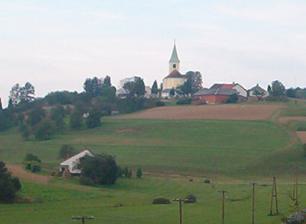
Building: St. Stephen Harding Church in Apátistvánfalva
Country: Hungary
Year built: 1785
St. Stephen Harding Church in Apátistvánfalva St. Stephen Harding Church in Apátistvánfalva or Apátistvánfalvian Church ( Hungarian : Apátistvánfalvai Harding Szent István templom, Slovene : Cerkev Svetega Štefana v Števanovci Prekmurje Slovene : Števanovska cerkev Svétoga Števana Hardinga ) is a Baroque Roman Catholic Church in the village of Apátistvánfalva (Števanovci), Hungary . It is near the Hungarian-Slovenian border, in the Vendvidék region. Its patron saint Stephen Harding was an English saint and the founder of the Cistercian Order . Because this area is traditionally ethnically Slovenian, mass was offered only in Prekmurje Slovenian . Today, mass is shown in Hungarian and the local Prekmurje Slovenian dialect. History of the church The church was built in 1785. The bishop of Vas , János Szily , aided in the construction and also supported building a school in the village. The first priest was János Marits. The new parish included Permise (now Kétvölgy ), Börgölin/Újbalázsfalva (now Apátistvánfalva), Orfalu , Rábatótfalu (now Szentgotthárd ), Szakonyfalu , and sometimes Markovci , now in Slovenia . By the 12th century, Apátistvánfalva was a Cistercian lordship. In 1183 Béla III of Hungary founded a Cistercian abbey in Szentgotthárd . The monks arrived from the Trois-Fontaines Abbey , Champagne, France . For many years, the Hungarian Slovenes had attended church in Rábakethely (near Szentgotthárd), Felsőszölnök , or Great Dolenci (Slovenia). In Alsószölnök where German, Slovenian, and Hungarian people lived, the believers went to Sankt Martin an der Raab in Austria (a church was also built in Alsószölnök built in 1816). In the choir The High Altar (Legend of Stephen Harding -Mural). Bishop Szily supported masses being offered in the local language ( Croatian , the Prekmurje Slovene , or German ), and therefore he appointed Marits. In 2005 Jožef Smej , the bishop of Maribor , and a few Hungarian and Slovenian priests blessed a memorial tablet in the church listing the names of Apátistvánfalvian priests and chaplains. Building The church's walls are 2 metres (6.6 ft) thick, and it can hold 2,000 people. The baroque murals were created by an unknown painter. The High Altar shows the Legend of St. Stephen Harding. The Trinity is depicted above the mural. There is an organ in the choir. The organ was made in 1894 and restored in 2007. Before the restoration, a small organ was used. The steeple has two bells. Near the church are a school, cemetery, parish office, war memorial, and the statue of the Virgin Mary. Gallery Sermon on the Mount Moses and the Burning Bush The Trinity The name of Priest György Küzmics (1752-1810) of the Old Small Bell The Great Bell The memorial tablet of the istvánfalvian Priests and Chaplains Priest of Apátistvánfalva János Marits János Marits was of Slovenian descent ( Slovene : Janoš Maritš ) and was born in Sveti Jurij, Rogašovci (Slovenia) in around 1757 or 1767. He learned theology in Győr . His consecration was September 20, 1783. He was a clerk in Dolenci. He then was a chaplain in Rábakethely. Marits built the Apátistvánfalvian school and hired the teacher György Marits (born in Gerečavci in 1766 and died in 1810). Marits was the first priest in Apátistvánfalva. In the future, he worked in Felsőszölnök. János Marits died April 24, 1800. He spoke Slovene and German. István Hüll P. This section needs expansion . You can help by adding to it . ( September 2011 ) István Hüll P. was born Dolnji Slaveči. József Teklics József Teklics was of Croatian descent and was born in Szentpéterfa on April 26, 1770. His parents, Sándor Teklits and Katalin, were petty noblemen. His consecration was on September 14, 1793. He was chaplain, then priest in Apátistvánfalva (1793–1795), Turnišče (1795–1796), chaplain and clerk in Oberwart (1796–1797), chaplain in Szepetnek (1797–1801), and finally, priest in Szőce . After 1805 he was a chaplain in Nagygencs (now Gencsapáti ) and Gaas. In 1806, he lived in  Győr. He died sometime after 1824. György Küzmics György Küzmics was of Slovenian descent ( Slovene : Jurij Küzmič ) and was born in Dolnji Slaveči on December 14, 1752. He learned theology in Győr and Buda . He was consecrated in Grad, Slovenia on September 13, 1779. He was then a chaplain in Rábakethely (1779–1781), a priest in Gornji Petrovci (1781–1785), and finally in Dolenci (1785–1795). He worked in Apátistvánfalva by September 26, 1795, until February 27, 1810. Küzmics was dean of Őrség . He spoke Slovenian and German. Mátyás Ivanóczy Mátyás Ivanóczy was a Slovenian petty nobleman, not Hungarian. The old name of Ivanóczys is Kodila or Kobila. The Ivanóczy name alluded to the family provenance Ivanóc (Ivanovci). He was born in Ivanovci on February 2, 1781. His parents were Mihály Kodila and Katalin. His consecration was in 1804. He was a chaplain in Turnišče (1804–1808), Beltinci (1808–1810), and a priest in Apátistvánfalva by May 8, 1810. He died on April 18, 1834. He spoke Slovene and German. Imre Károly Árendás Imre Károly Árendás was the first Hungarian priest in Apátistvánfalva. He was born in Tardos on October 22, 1798. His parents were János Árendás and Katalin Gálitz. In Vienna he learned theology, then spent three years in Szombathely. His consecration was on October 28, 1821. He was an educator by 1821, and spent 1822 in Nagycsákány (now Csákánydoroszló ) in the Batthyány-castle. He was a  chaplain in Rábakethely (1822–1823), Vasszentmihály (1823–1824), Nyőgér (1824–1825.), Szepetnek (1825–1828), clerk in Kőszegszerdahely (1828), priest in Alsószölnök (1829–1834), then Apátistvánfalva (1834–1851). In 1851he  was a superannuate. He died in Pásztorháza on December 30, 1857. He spoke Croatian, Slovene, and German. József Borovnják Main article: József Borovnják This section needs expansion . You can help by adding to it . ( September 2011 ) János Szerényi János Szerényi's real name was János Czvörnyek. He was of Slovenian descent. He was born in Grad, Slovenia, on March 9, 1815. His parents were  György Czvörnyek and Éva Szlámár villeins. He was consecrated on July 20, 1842. He was a chaplain in Murska Sobota (1842–1844), Črenšovci (1844–1845), Križevci (1845–1847), Bogojina (1847), Sveti Jurij, Rogašovci (1848–1852), Beltinci (1848–1852). He was a priest in Apátistvánfalva by February 1852. He died on March 31, 1869. He spoke German and Slovene. József Ivanóczy József Ivanóczy was born in Ivanovci on March 17, 1842. His parents were Miklós Kódela and Rozália Borovnyák. His consecration was on March 9, 1868. He was a chaplain in Beltinci (1868), Felsőszölnök (1868–1869), priest in Apátistvánfalva (1869), sometimes again chaplain in Črenšovci (1869–1870), Tišina (1870–1872), Lendvavásárhely (now Dobrovnik ) (1872–1873), Felsőszölnök (1873–1878), priest in Sveti Sebeščan (1878–1896). He was in Križevci by 1897 until  1901 as a clerk. In 1901 was chaplain in Črenšovci. Died in Radkersburg June 21, 1903. He spoke Slovene and German language. István Scsavnicsár István Scsavnicsár was born in Rakičan , near Murska Sobota on August 10, 1828. His parents were István Scsavnicsár and Katalin Szecsko. His consecration was on March 8, 1855. He was a chaplain in Grad, Slovenia (1855–1856), a clerk in Gornji Petrovci (1856–1869), and priest in Apátistvánfalva by 1869. He died on January 15, 1894. He spoke Slovene and German. Károly Fodor Károly Fodor was born in Krajišnik , in Vojvodina , and was of Hungarian-Serbian descent. He was born on November 11, 1839. His parents were Sándor Fodor and Fáni Vresits. In the VII. and VIII. class, he was a small seminarist. He was consecrated on July 20, 1863. He was a chaplain in Felsőszölnök (1863-1865.), Tišina (1865–1868), Beltinci (1868–1869), and priest in Apátistvánfalva (1869), and at Gornji Petrovci (1869- 1894). By August 1, 1894, a new pastor in Apátistvánfalva. He died on July 24, 1908. He spoke Slovene. István Kóczján István Kóczján was a Slovenian priest. He was born in Sodešinci on October 29, 1866. His parents were József Kóczján and Ilona Pertóczi. He was consecrated on July 16, 1891, and was chaplain in Grad, Slovenia (1891), after clerk (1892), a clerk in Tömörd (1892-1893), chaplain in Murska Sobota (1893–1894), a clerk in Apátistvánfalva (1894), priest in Gornji Petrovci (1894–1908), and was a priest in Apátistvánfalva by October 1, 1908. He died on January 3, 1925. His tomb is in the cemetery. He spoke Slovene. István Tóth This section needs expansion . You can help by adding to it . ( September 2011 ) István Tóth István Tóth was born in 1955 in Felsőszölnök. Between 1970 and 1974, he attended the Secondary School of the St. Benedict Order at Pannonhalma. He pursued his studies for the priesthood at the Theology College of the Bishoprics of Győr. He died in 2001. Ferenc Merkli Main article: Ferenc Merkli This section needs expansion . You can help by adding to it . ( September 2011 ) Ferenc Merkli was born in Szakonyfalu. Tibor Tóth This section needs expansion . You can help by adding to it . ( September 2011 ) Chaplains György Kultsár György Kultsár was a Hungarian priest. He was born in Nemesvis in Sopron country around 1766. He learned in the Seminary in Bratislava . His consecration was on August 24, 1790. He was a chaplain in Apátistvánfalva (1790–1791), Szentgyörgyvölgy (1791–1792), Páka (1792–1793), a clerk in Egyházashetye (1793, --1797), a priest in Rábakovácsi (1797–1825). In 1825, he was a superannuate. He died in Szombathely on October 27, 1830. Péter Bognár Péter Bognár was born in Slovakia , in Michal na Ostrove on June 22, 1768. His father was Ferenc Bognár, and his mother Katalin Katona were both petty noblemen. He learned theology in Bratislava (1787–1790) and Szombathely (1790–1791). His consecration was on August 28, 1791. He was a chaplain in Apátistvánfalva (1791–1793), Vámoscsalád (1793–1799), priest in Egyházashetye by 1799 November, until 1804 September. After that, he was also a pastor. He died on December 5, 1814. He spoke German. Imre Ballia Imre Ballia was of Hungarian descent. He was born in Nemesbőd on January 15, 1768. His parents were petty noblemen, János Ballia and Katalin Dallos. In Bratislava Szombathely learned theology. He was consecrated on August 26, 1792. He was a chaplain in Apátistvánfalva (1792–1793), Ivánc (1793), Nagysitke (new Sitke), then pastor from 1794 until 1797. He was then a chaplain in Szombathely (1797), a priest in Szentkirály (1797–1813), then in Ják by 1813. He died on April 8, 1828. He spoke German. József Hompasz József Hompasz was born in Csém , March 3, 1771. His parents wereJános Humpász and Anna, both petty noblemen. He was consecrated on August 24, 1794. He was a chaplain in Lendava (1794), Apátistvánfalva (1795–1796), Sárvár (1796), Szepetnek (1796–1797), Oberwart (1797–1798), Vámoscsalád (1798–1800), Szentpéterfa (1800–1802), clerk in Nagykölked (1802–1803), a priest in Kukmér (1803–1806), chaplain in Rechnitz (1806–1813), pastor in Weiden bei Rechnitz (1813–1816). He died June 13, 1837. He spoke Croatian and German language. János László János László was a Hungarian priest, born in Megyehíd (near Sárvár ) on December 13, 1769. His parents were Pál László (civil servant) and Erzsébet Kiss. He learned theology in Bratislava and Szombathely. His consecration was on September 14, 1793. He was a chaplain in Acsád for 2 and one-half months, Kám (1794–1796), Zalaegerszeg (1796–1798), Hosszúpereszteg (1798–1799), Apátistvánfalva (1799–1800), Páka (1801–1806). Priest in Egyházashollós by December 1, 1806. He died on January 28, 1817. He spoke German. János Vogrincsics János Vogrincsics was of Slovenian descent Slovene : Janoš Vogrinčič ) and was the first Slovenian chaplain in Apátistvánfalva. He was born in Pertoča around 1778. He learned philosophy at a small seminary. His consecration was on December 18, 1802. He was a chaplain in Apátistvánfalva, Beltinci, Murska Sobota (1802–1804), a priest in Kančovci after Miklós Küzmics (1804–1805) and died in his place of birth (Pertoča) on February 7, 1806. He spoke Slovene. Ferenc Koszednár Ferenc Koszednár was of Slovenian descent ( Slovene : Fran Kosednar ). He was born around 1774 in Pertoča. He was a small seminarist. He was consecrated in 1804. chaplain in Apátistvánfalva for 7 months, a clerk in Őriszentpéter for two weeks, a chaplain in Vasszentmihály (1805), Murska Sobota (1805–1807), clerk in Dolenci (1807-1808) and Felsőszölnök (1808). He was a priest in Kančovci by November 1808. He died on October 25, 1810. He spoke Slovene and some German. János Farkas János Farkas was of Hungarian descent. He was born in Szany on May 14, 1780. His consecration was in 1804. He was a chaplain in Letenye (1804–1805), Apátistvánfalva (1805–1806), Salamonvár (1806–1810), Rábahídvég (1810). He was a priest in Boncódfölde by 1811. He died on December 30, 1825. He spoke German. Ferenc Kováts Ferenc Kováts was born in Strehovci on August 16, 1805. His father was János Kovács. His consecration was on September 14, 1831. He was a chaplain in Črenšovci (1831–1833), Dolenci (1833–1834), Apátistvánfalva (1834), and a priest in Dolenci by 1835 until November 5, 1857, when he died. He spoke Slovene. Mátyás Slezák Mátyás Slezák was born in Schachendorf , in Burgenland , in 1821. Slezák is of Croatian descent ( Croatian : Matija Šlezak ). By 1842, he worked in Apátistvánfalva as a  teacher. The house where he lives today stands near the school. According to the notes, he was an honest and gentle man. He was the first cantor in the village. He died on March 1, 1890. His son Henrik also was a teacher in Sárvár. Károly Oreovecz This section needs expansion . You can help by adding to it . ( September 2011 ) Károly Oreovecz was born in Kétvölgy. Gábor Sebestyén This section needs expansion . You can help by adding to it . ( September 2011 ) Wikimedia Commons has media related to St. Stephen Harding Church (Apátistvánfalva) . Sources [1] [2] [3] [4] [5] [6] [7] 46°53′50″N 16°15′24″E / 46.8971°N 16.2566°E / 46.8971; 16.2566